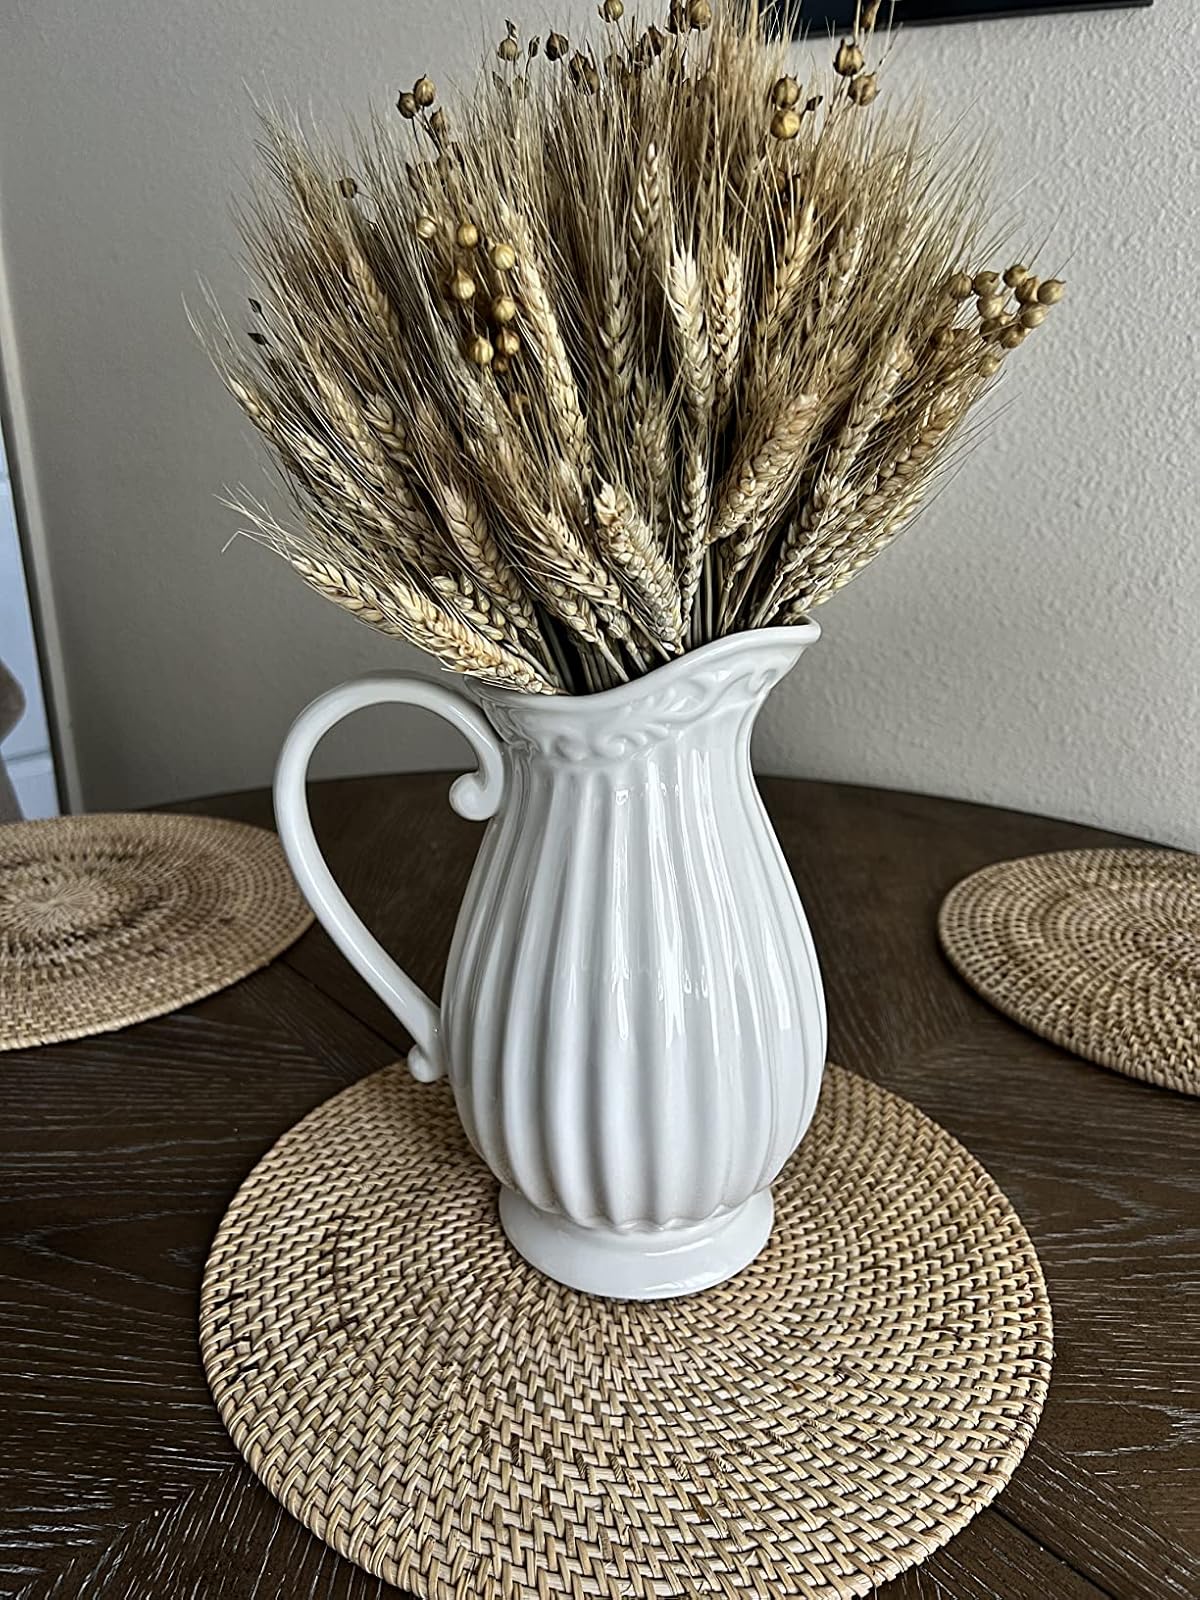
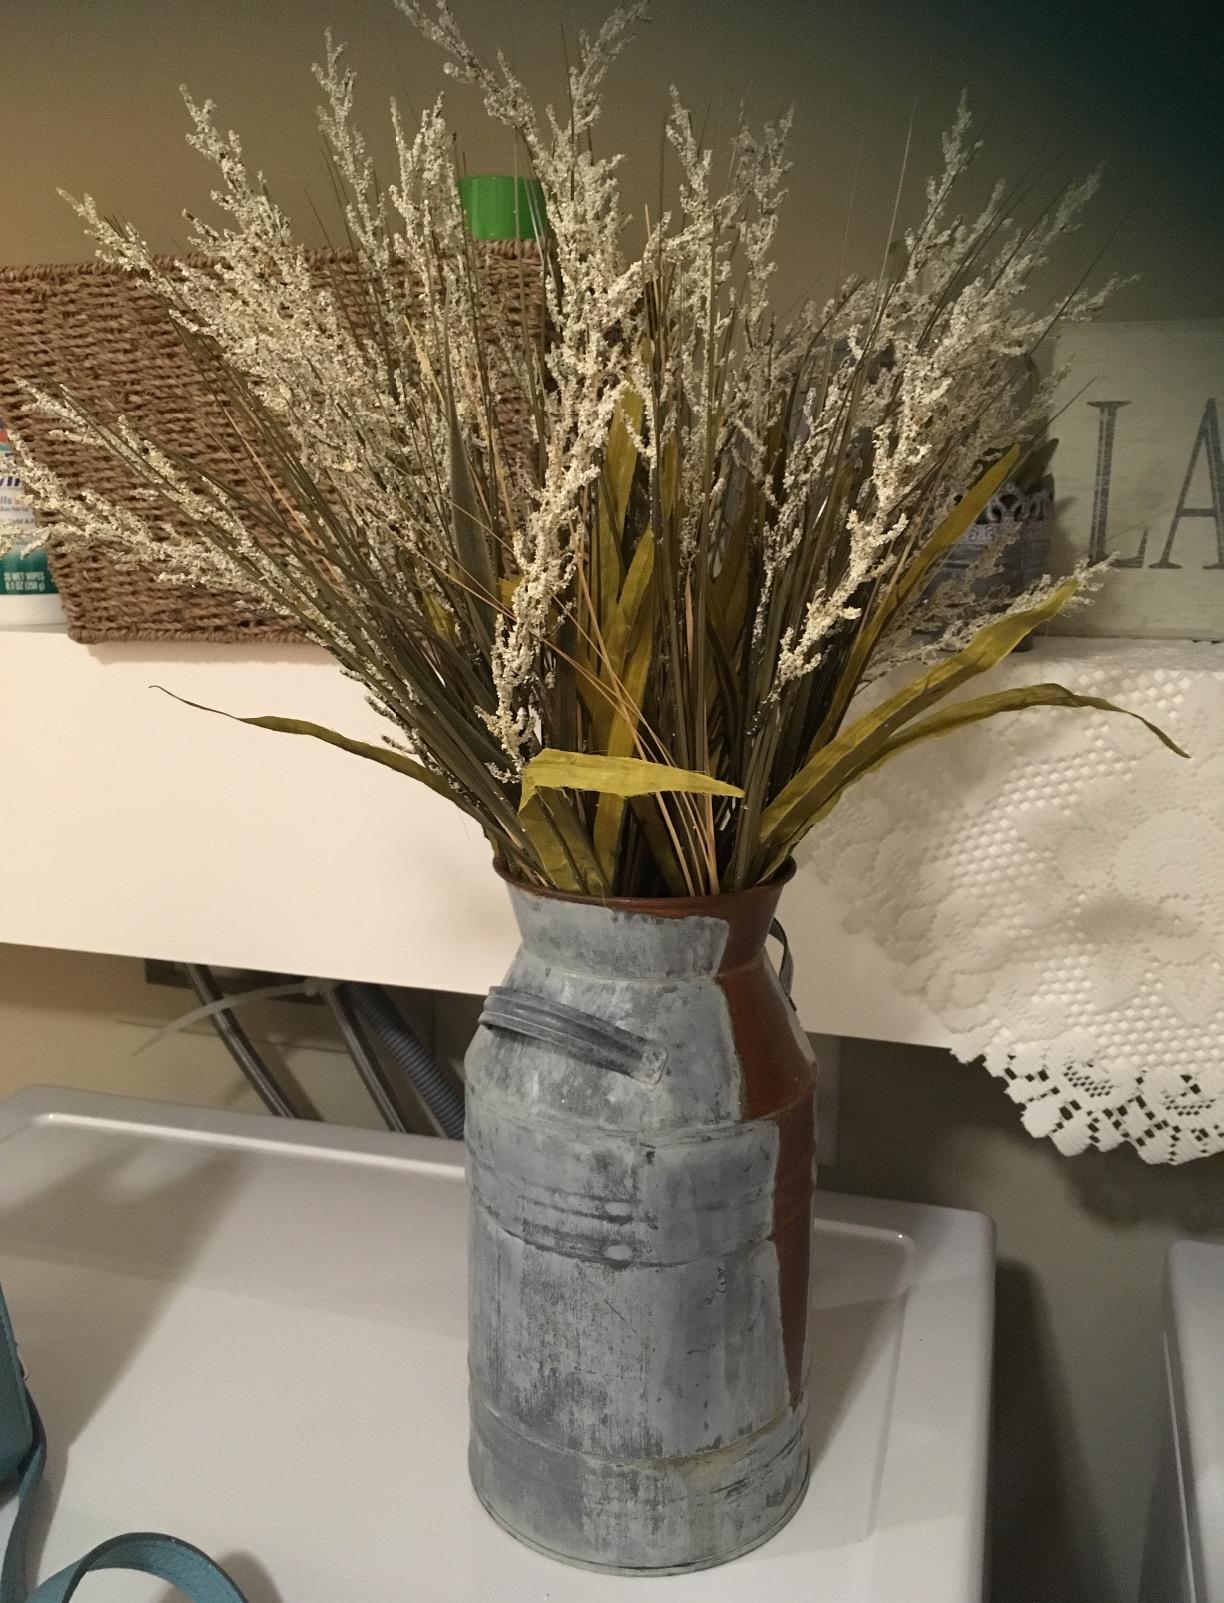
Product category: vase
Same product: no